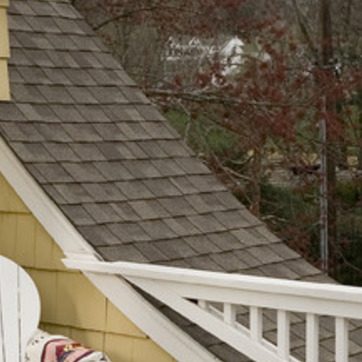
Material: other